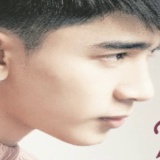
ca sĩ Chi Dân